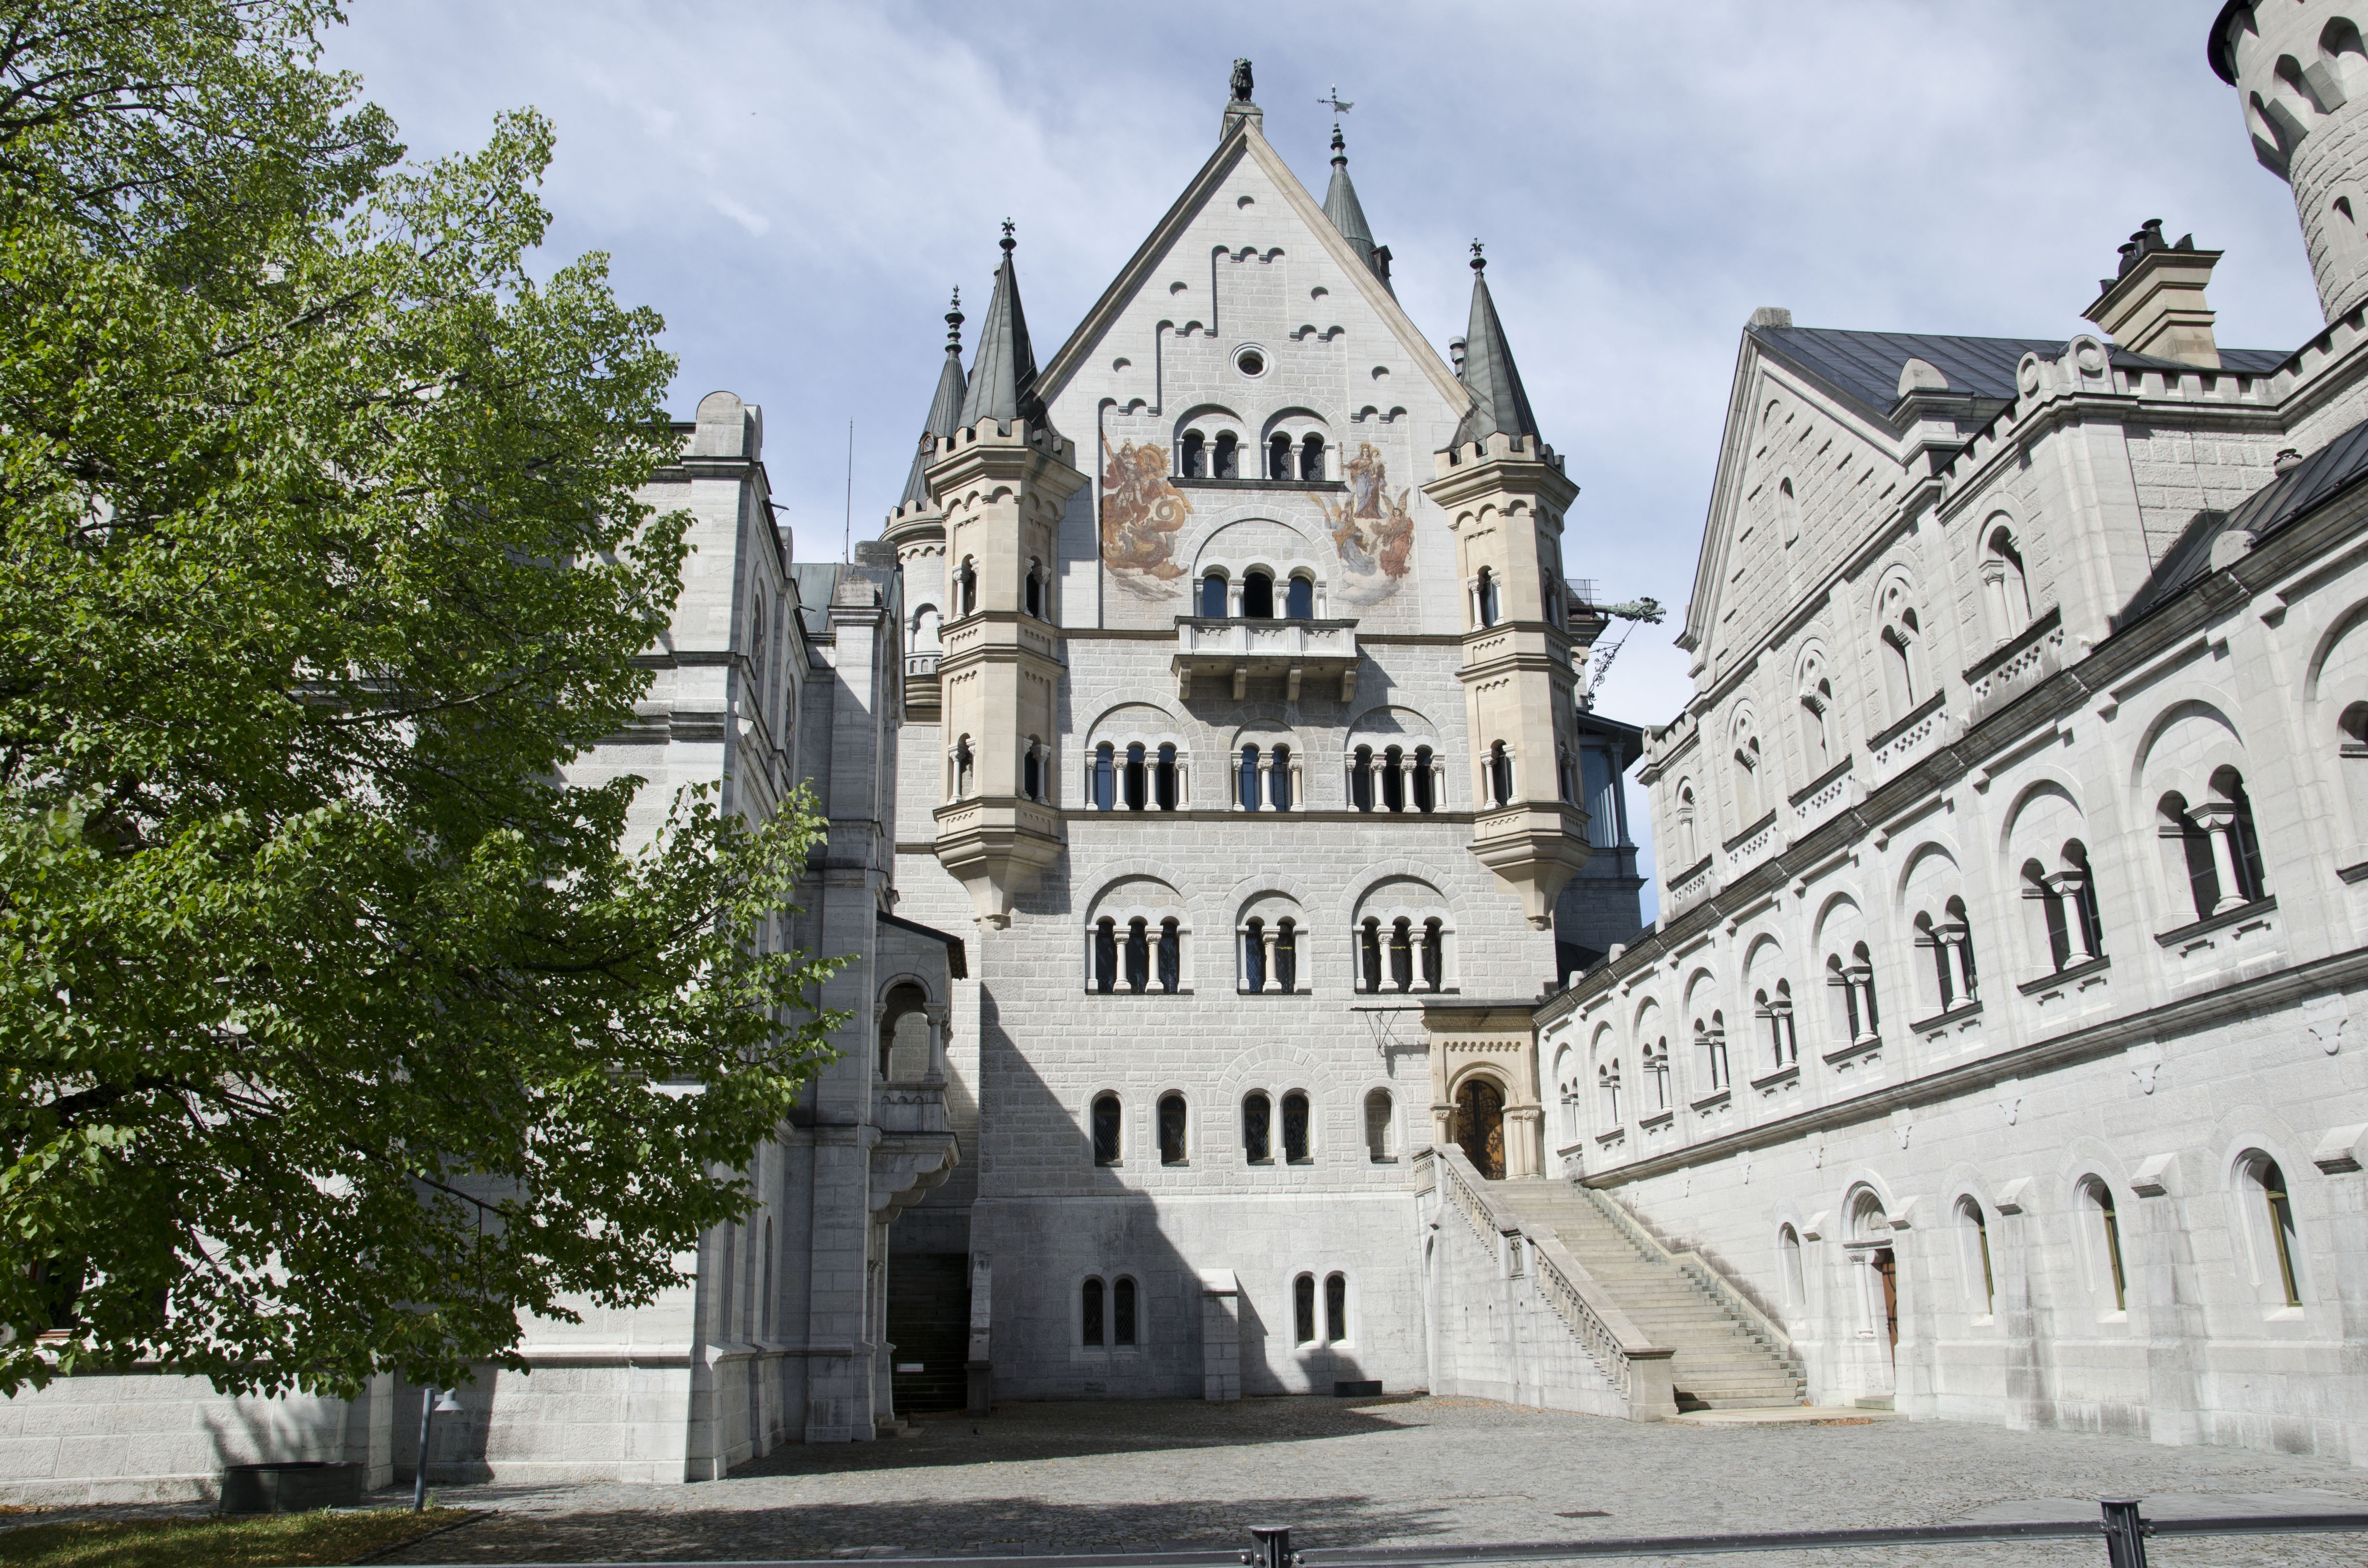
building, chateau, castle, facade, cathedral, place of worship, mountains, monastery, germany, bavaria, neuschwanstein, estate, tours